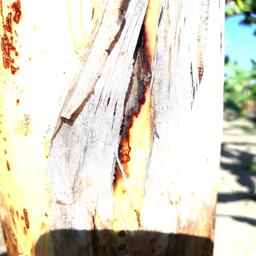
Label: PSEUDOSTEM WEEVIL